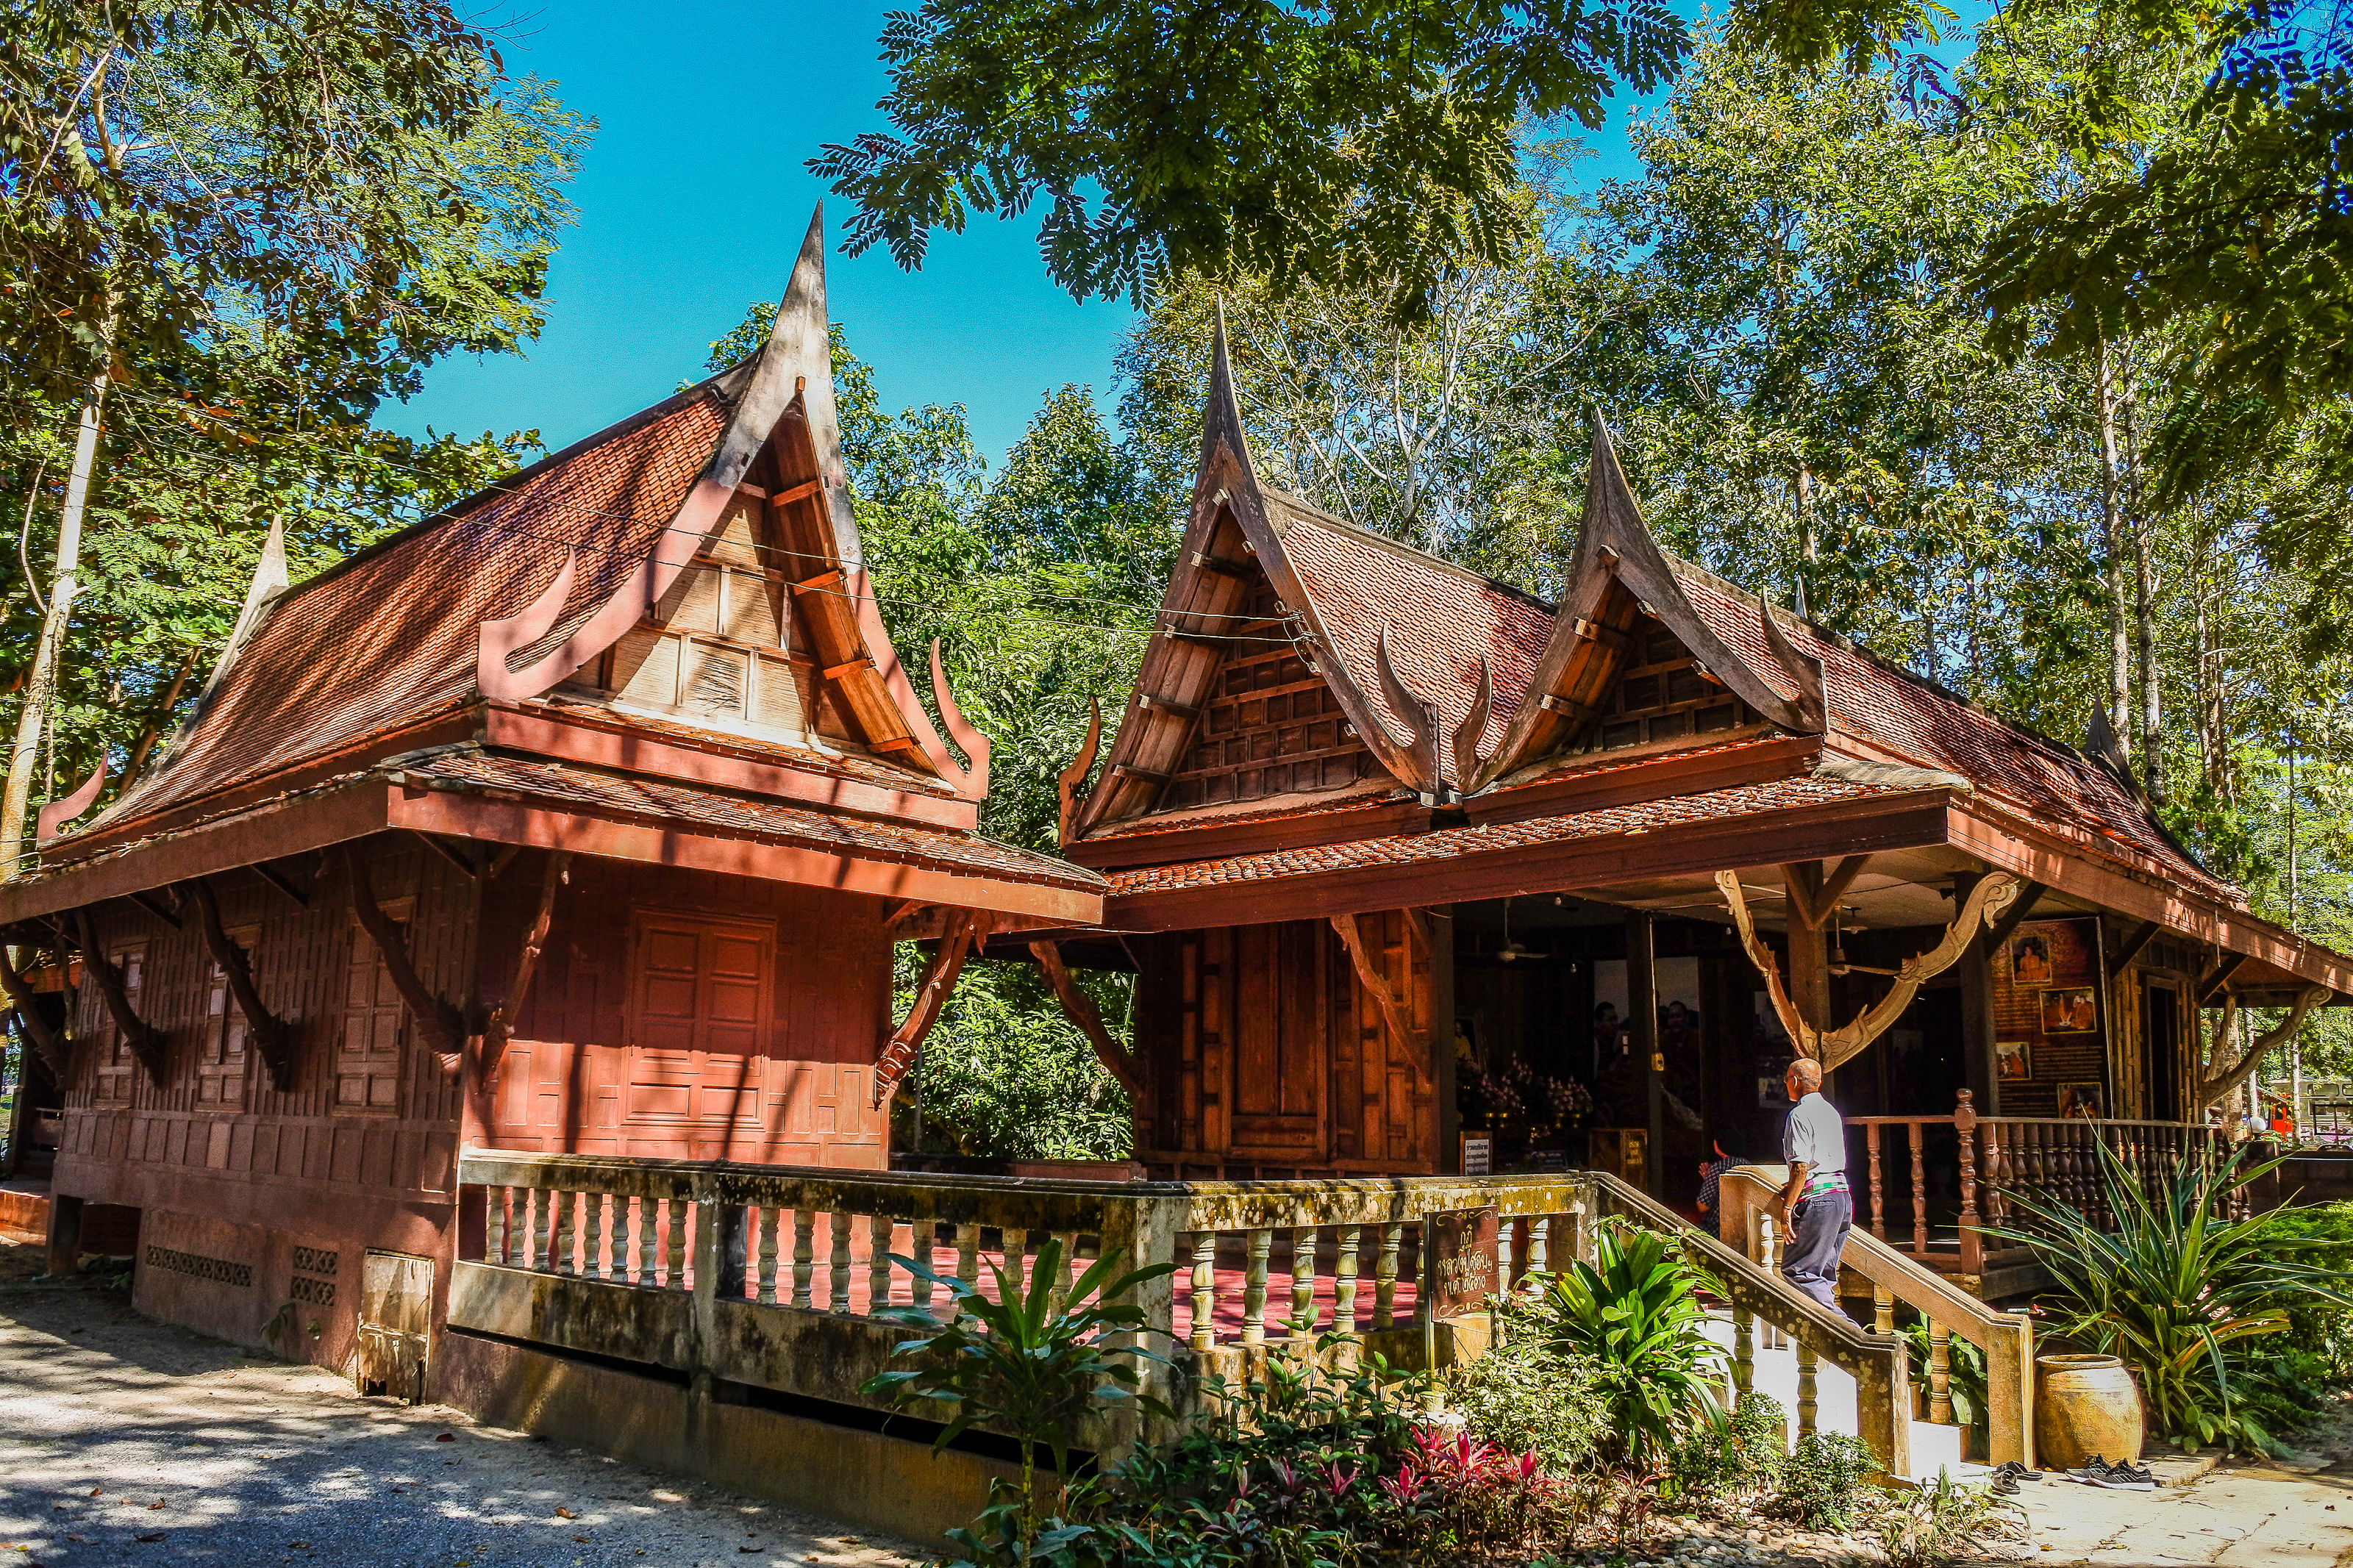
lanchang, tourism, luang prabang, building, loei, buddha, thailand, architecture, old, asia, asian, statue, thai, history, laos, wat, buddhism, ancient, religion, outdoor, culture, wooden, temple, travel, naga, house, property, home, log cabin, cottage, tree, real estate, roof, hut, landscape, leisure, wood, plant, estate, tourist attraction